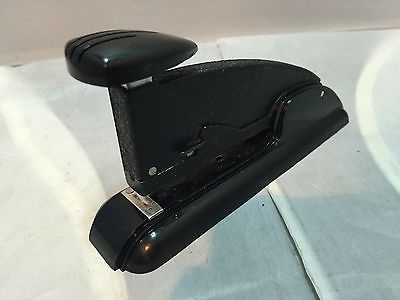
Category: stapler